Merta City

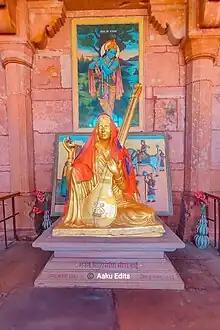
Meera Smarak Meera Bai Ji

After Rao Duda, Rao Veeramdeo ruled in Merta. Veeramdeo's niece was the famous poet and devotee of Krishna, Mira Bai. Veeramdeo also took part in Battle of Khanwa.